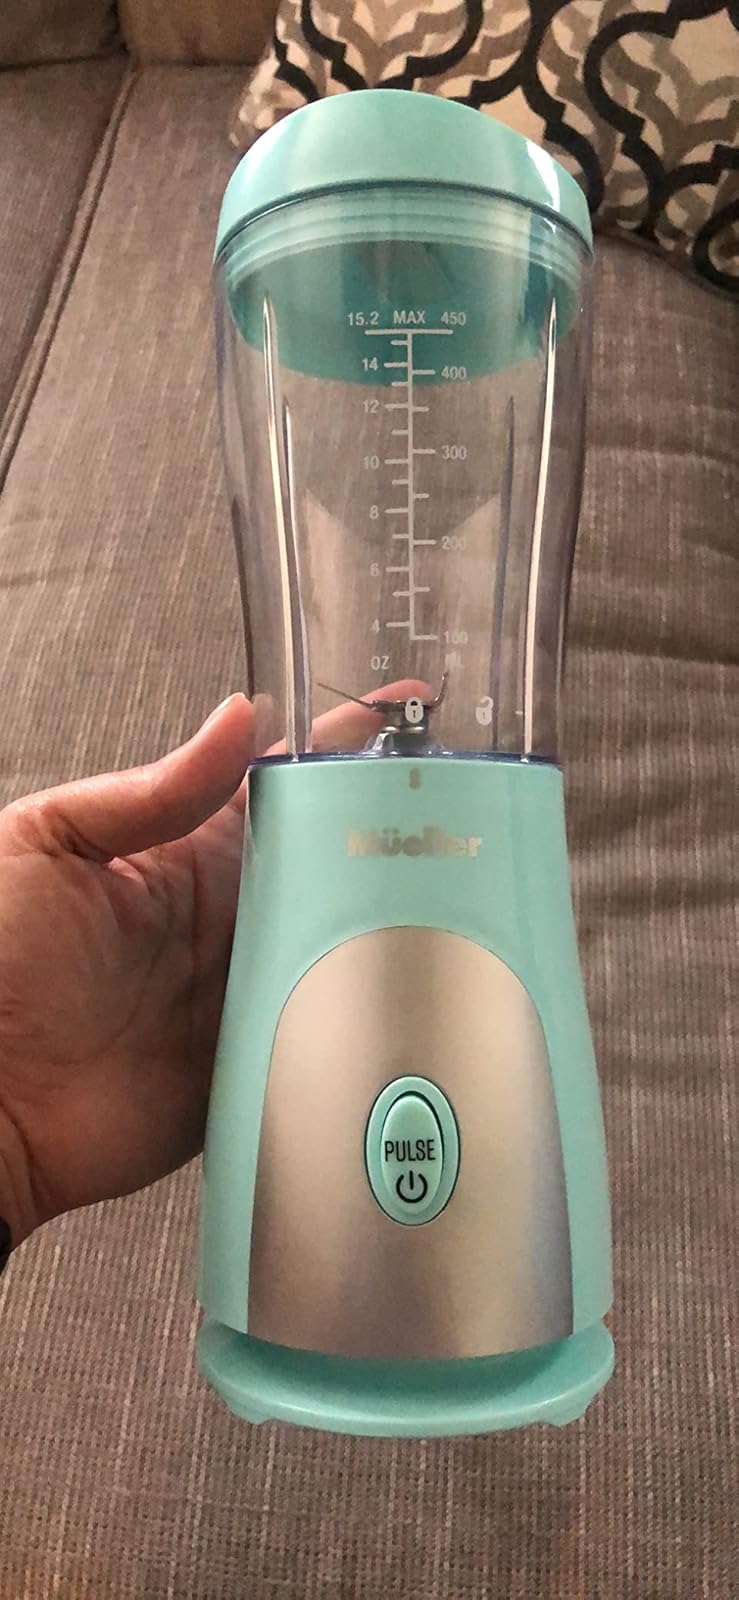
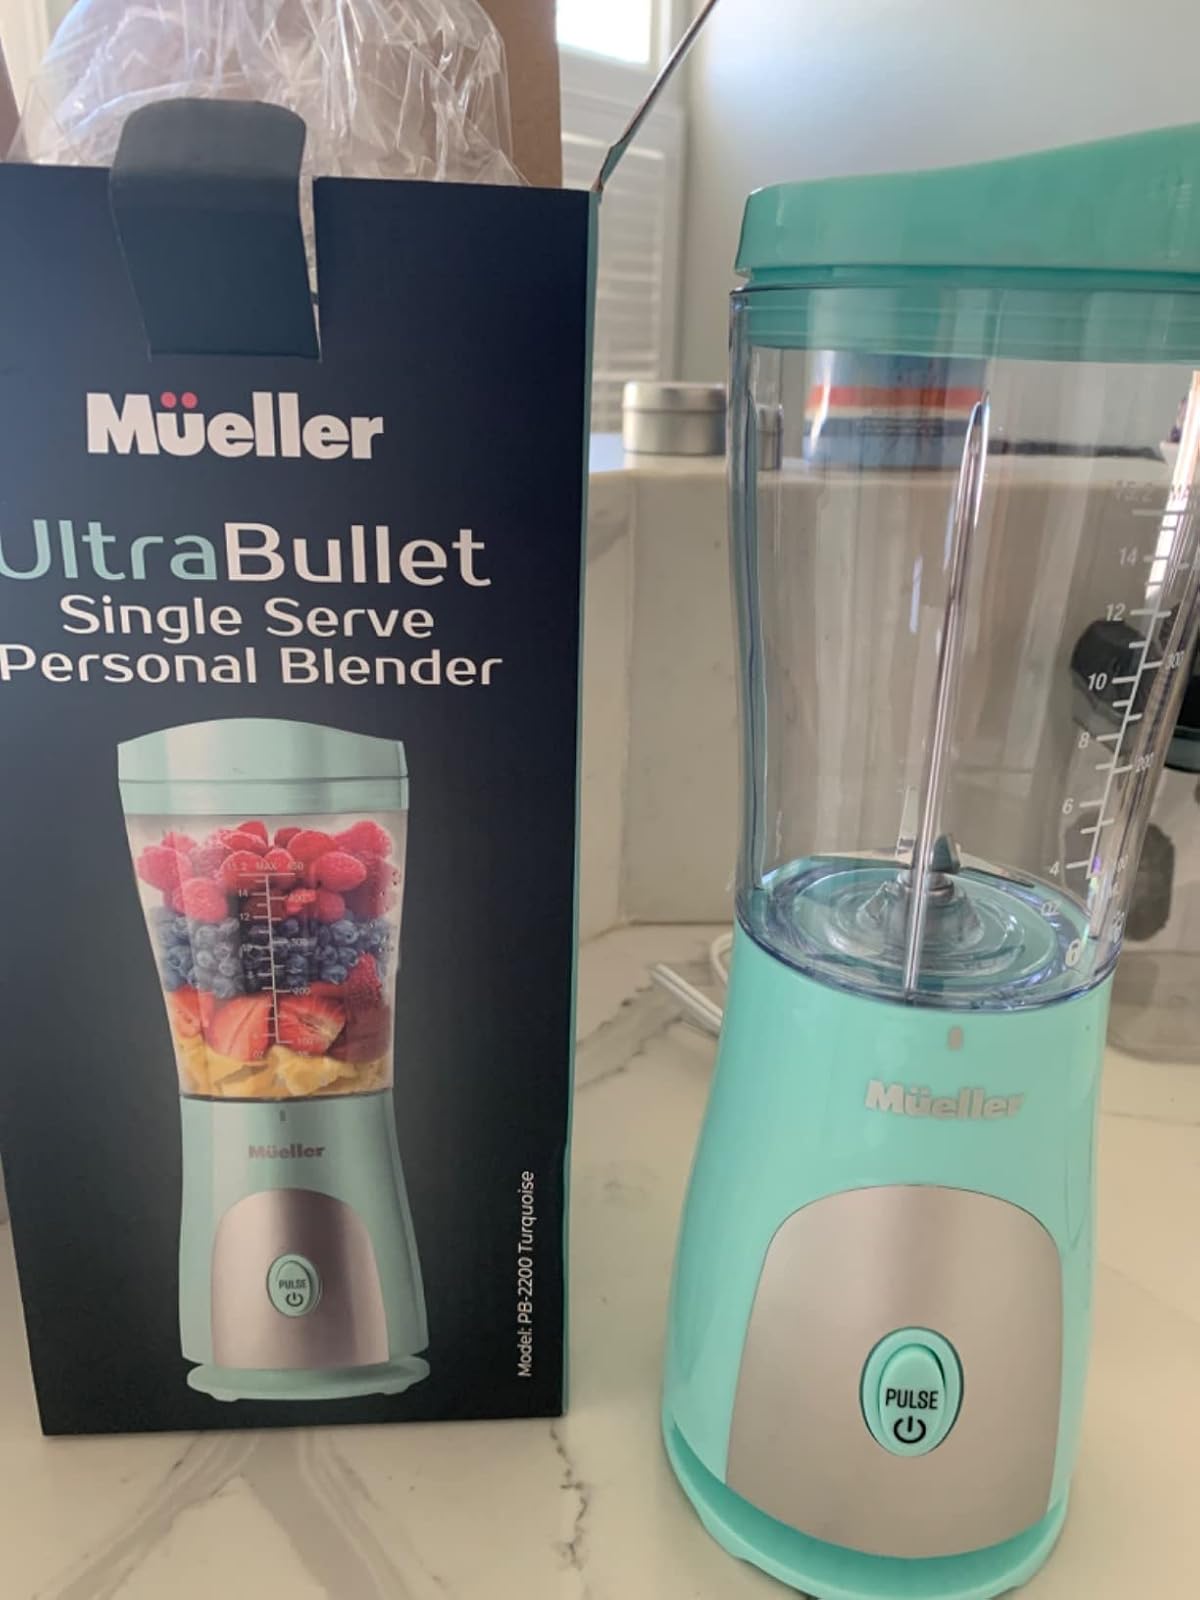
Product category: items_blender
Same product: yes